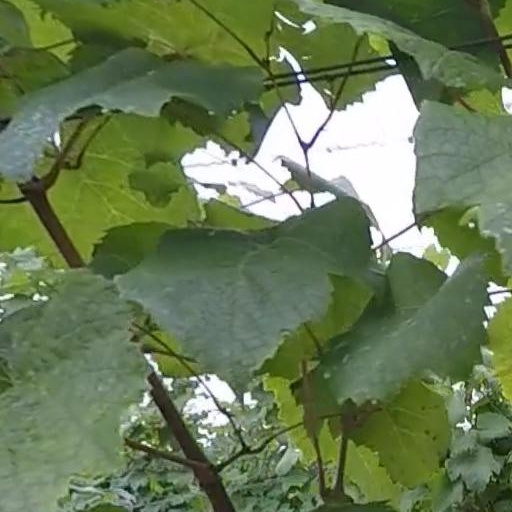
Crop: grape